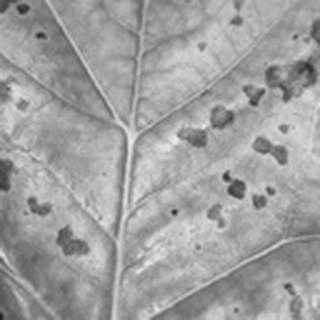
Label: cotton_target_spot